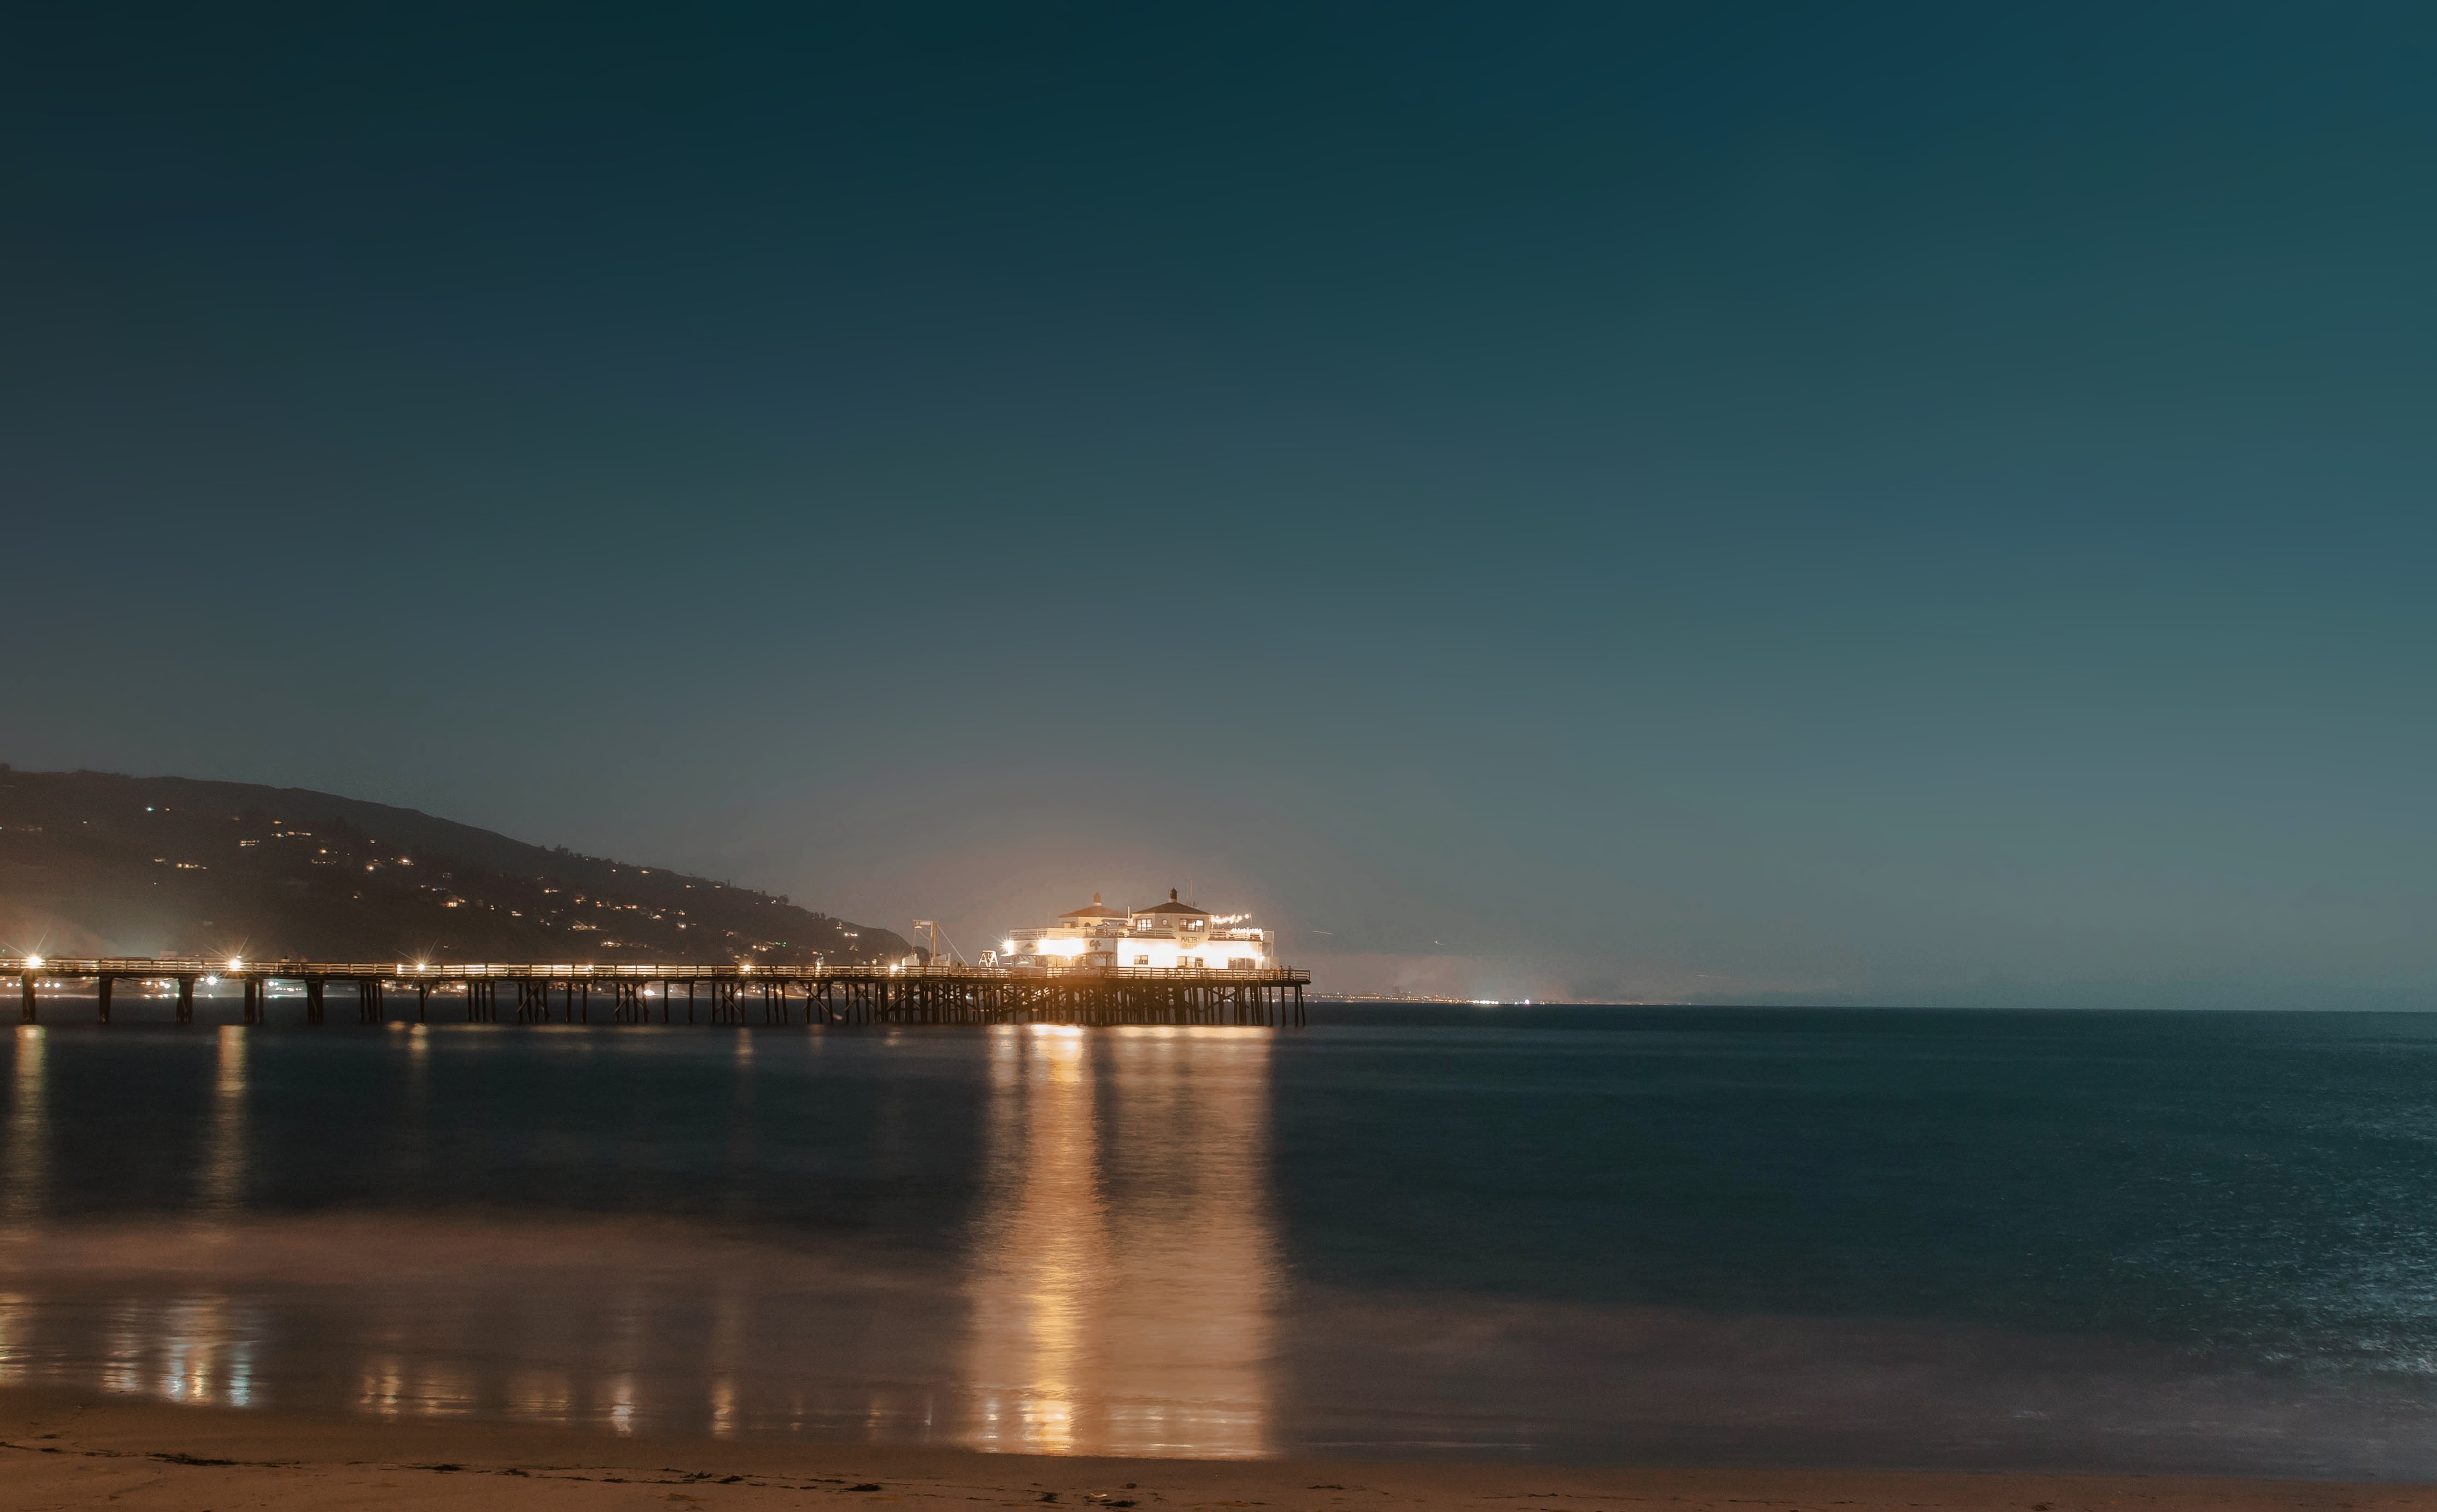
beach, sea, coast, ocean, horizon, cloud, sky, sunrise, sunset, night, sunlight, morning, wave, dawn, dusk, evening, reflection, bay, body of water, atmospheric phenomenon